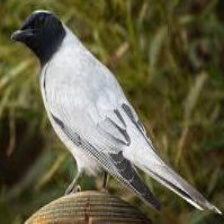
Species: GREY CUCKOOSHRIKE
Scientific name: CORACINA CAESIA